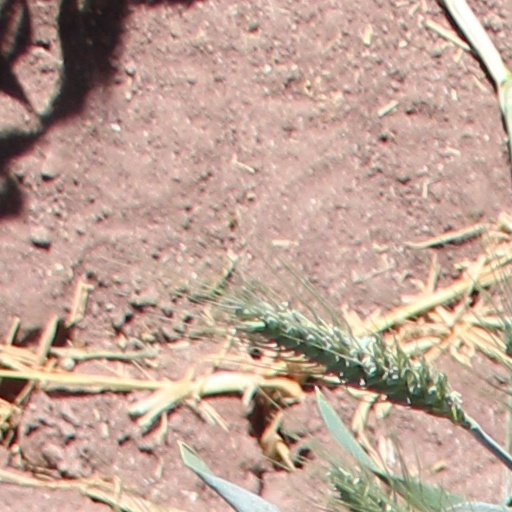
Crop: wheat